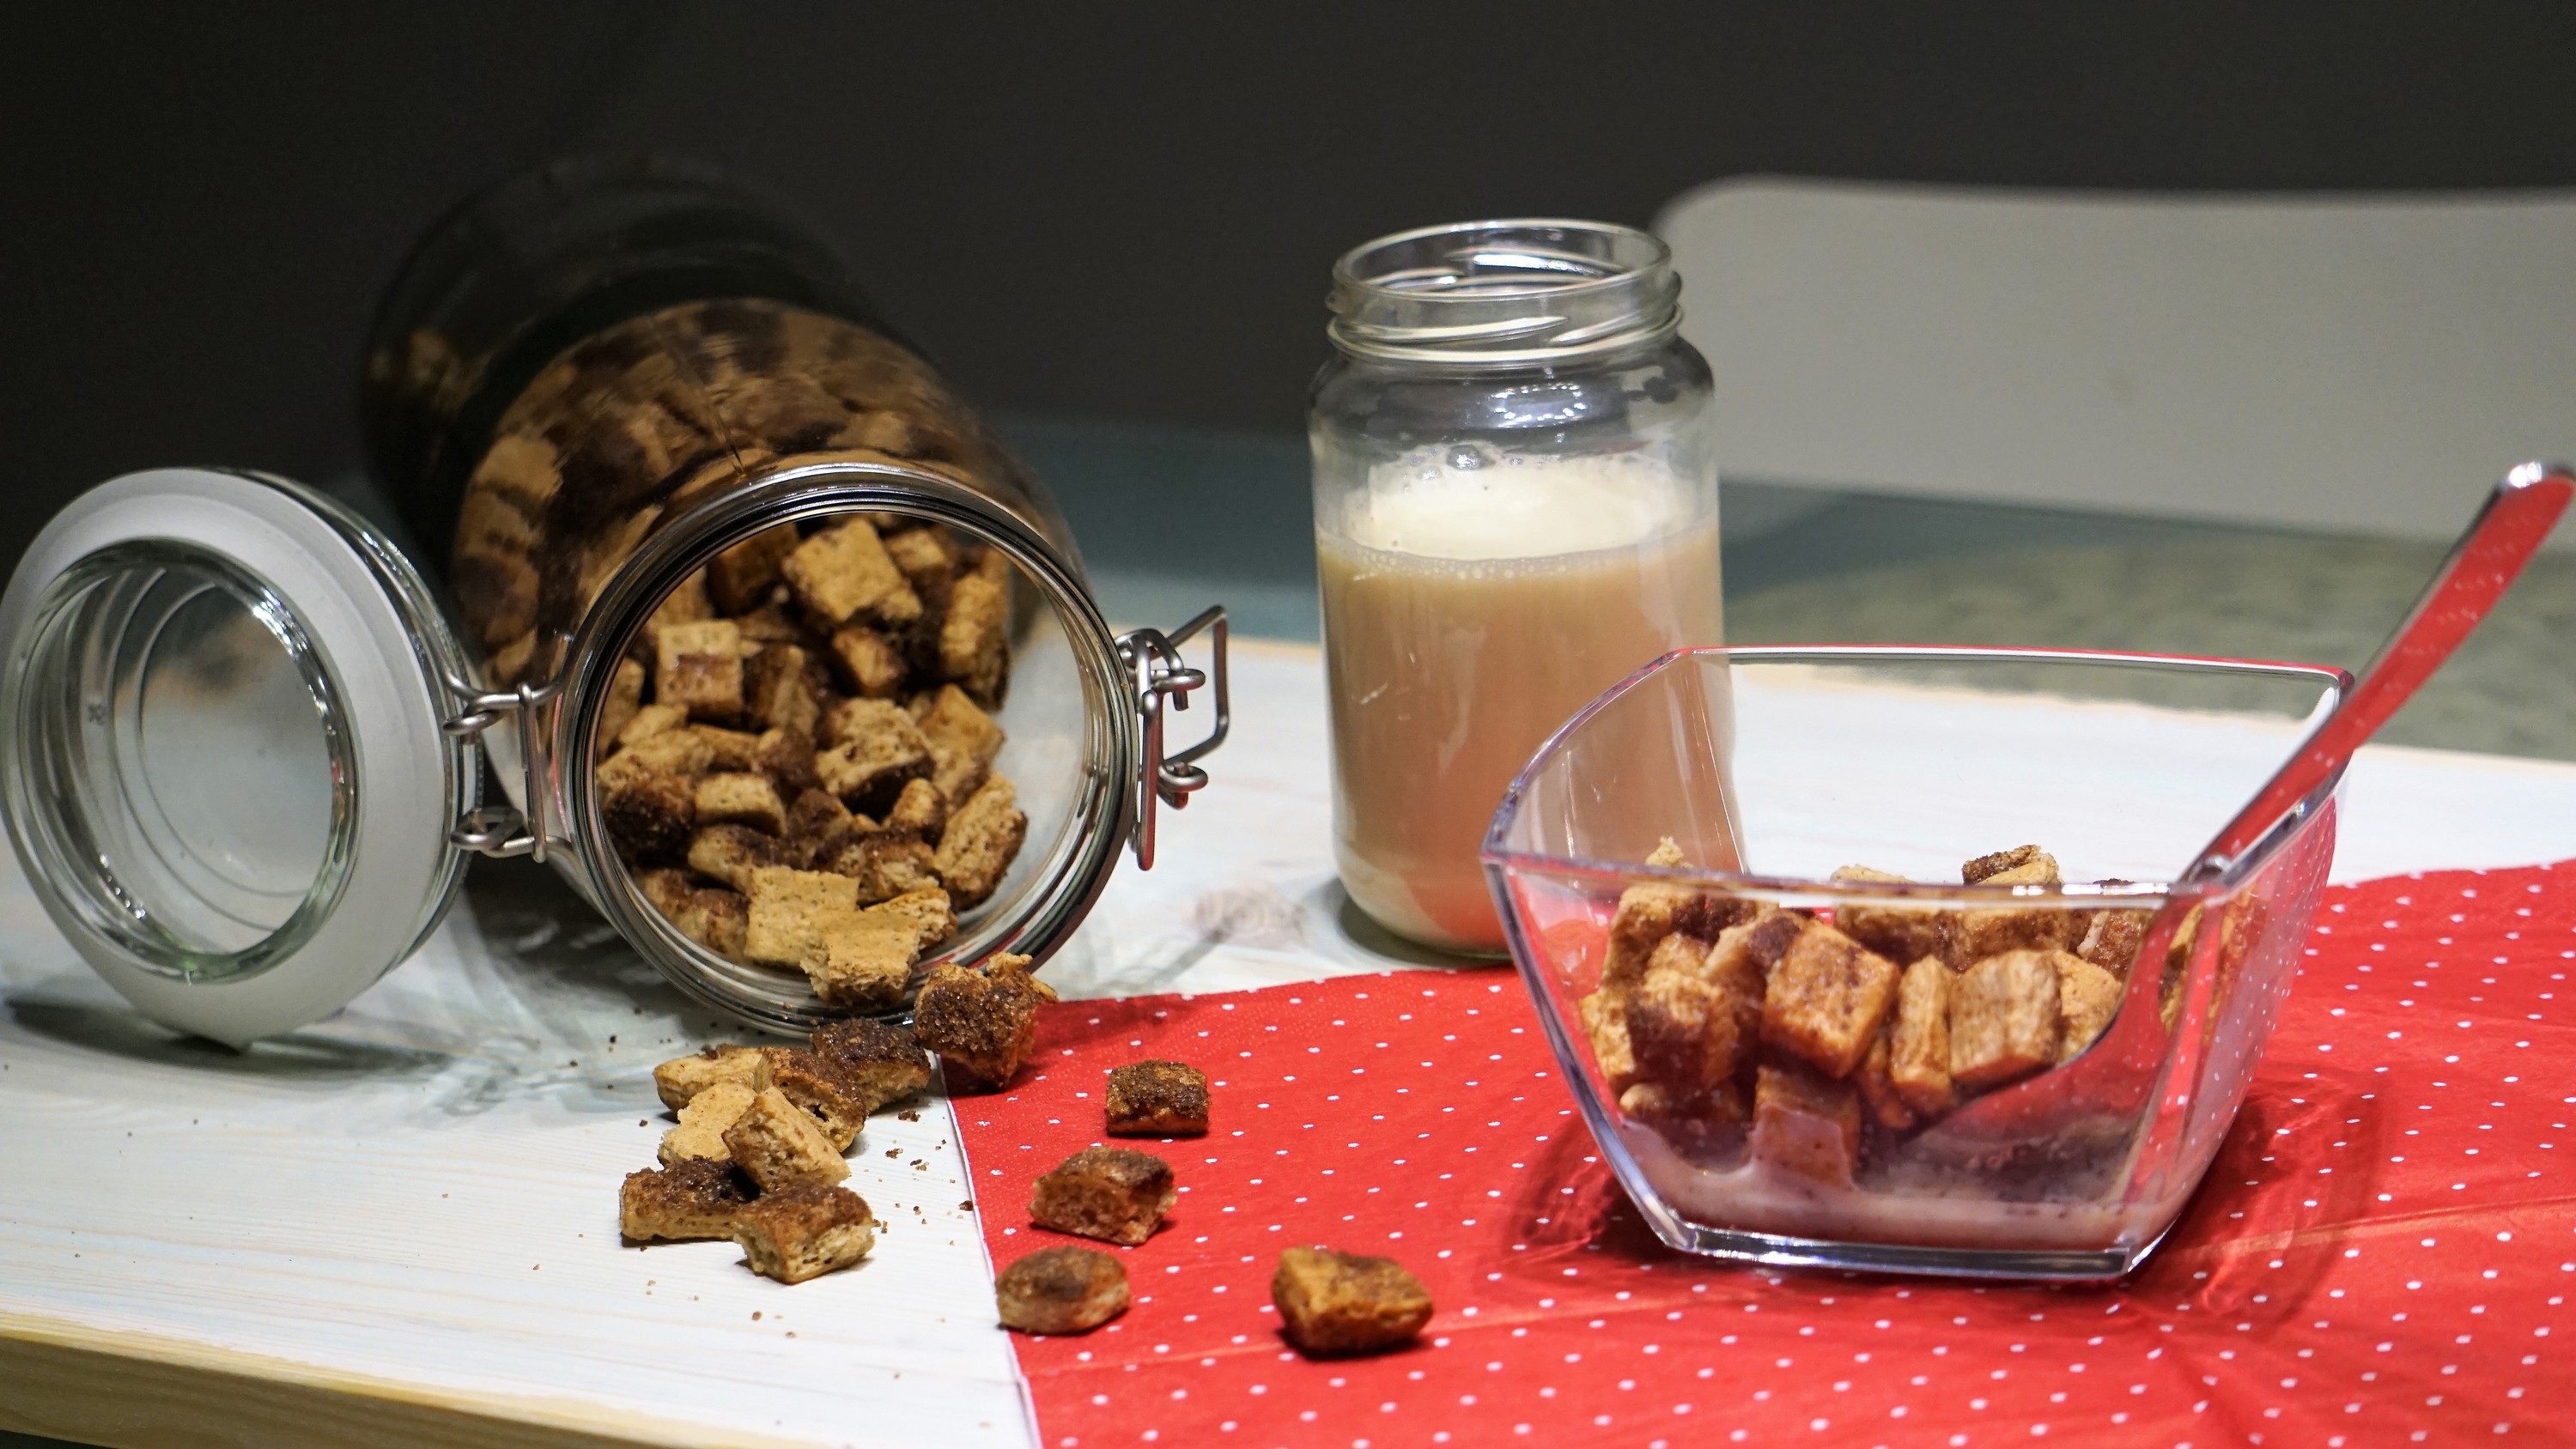
sweet, meal, food, produce, drink, breakfast, dessert, eat, delicious, homemade, cinnamon, crispy, flavor, zimties